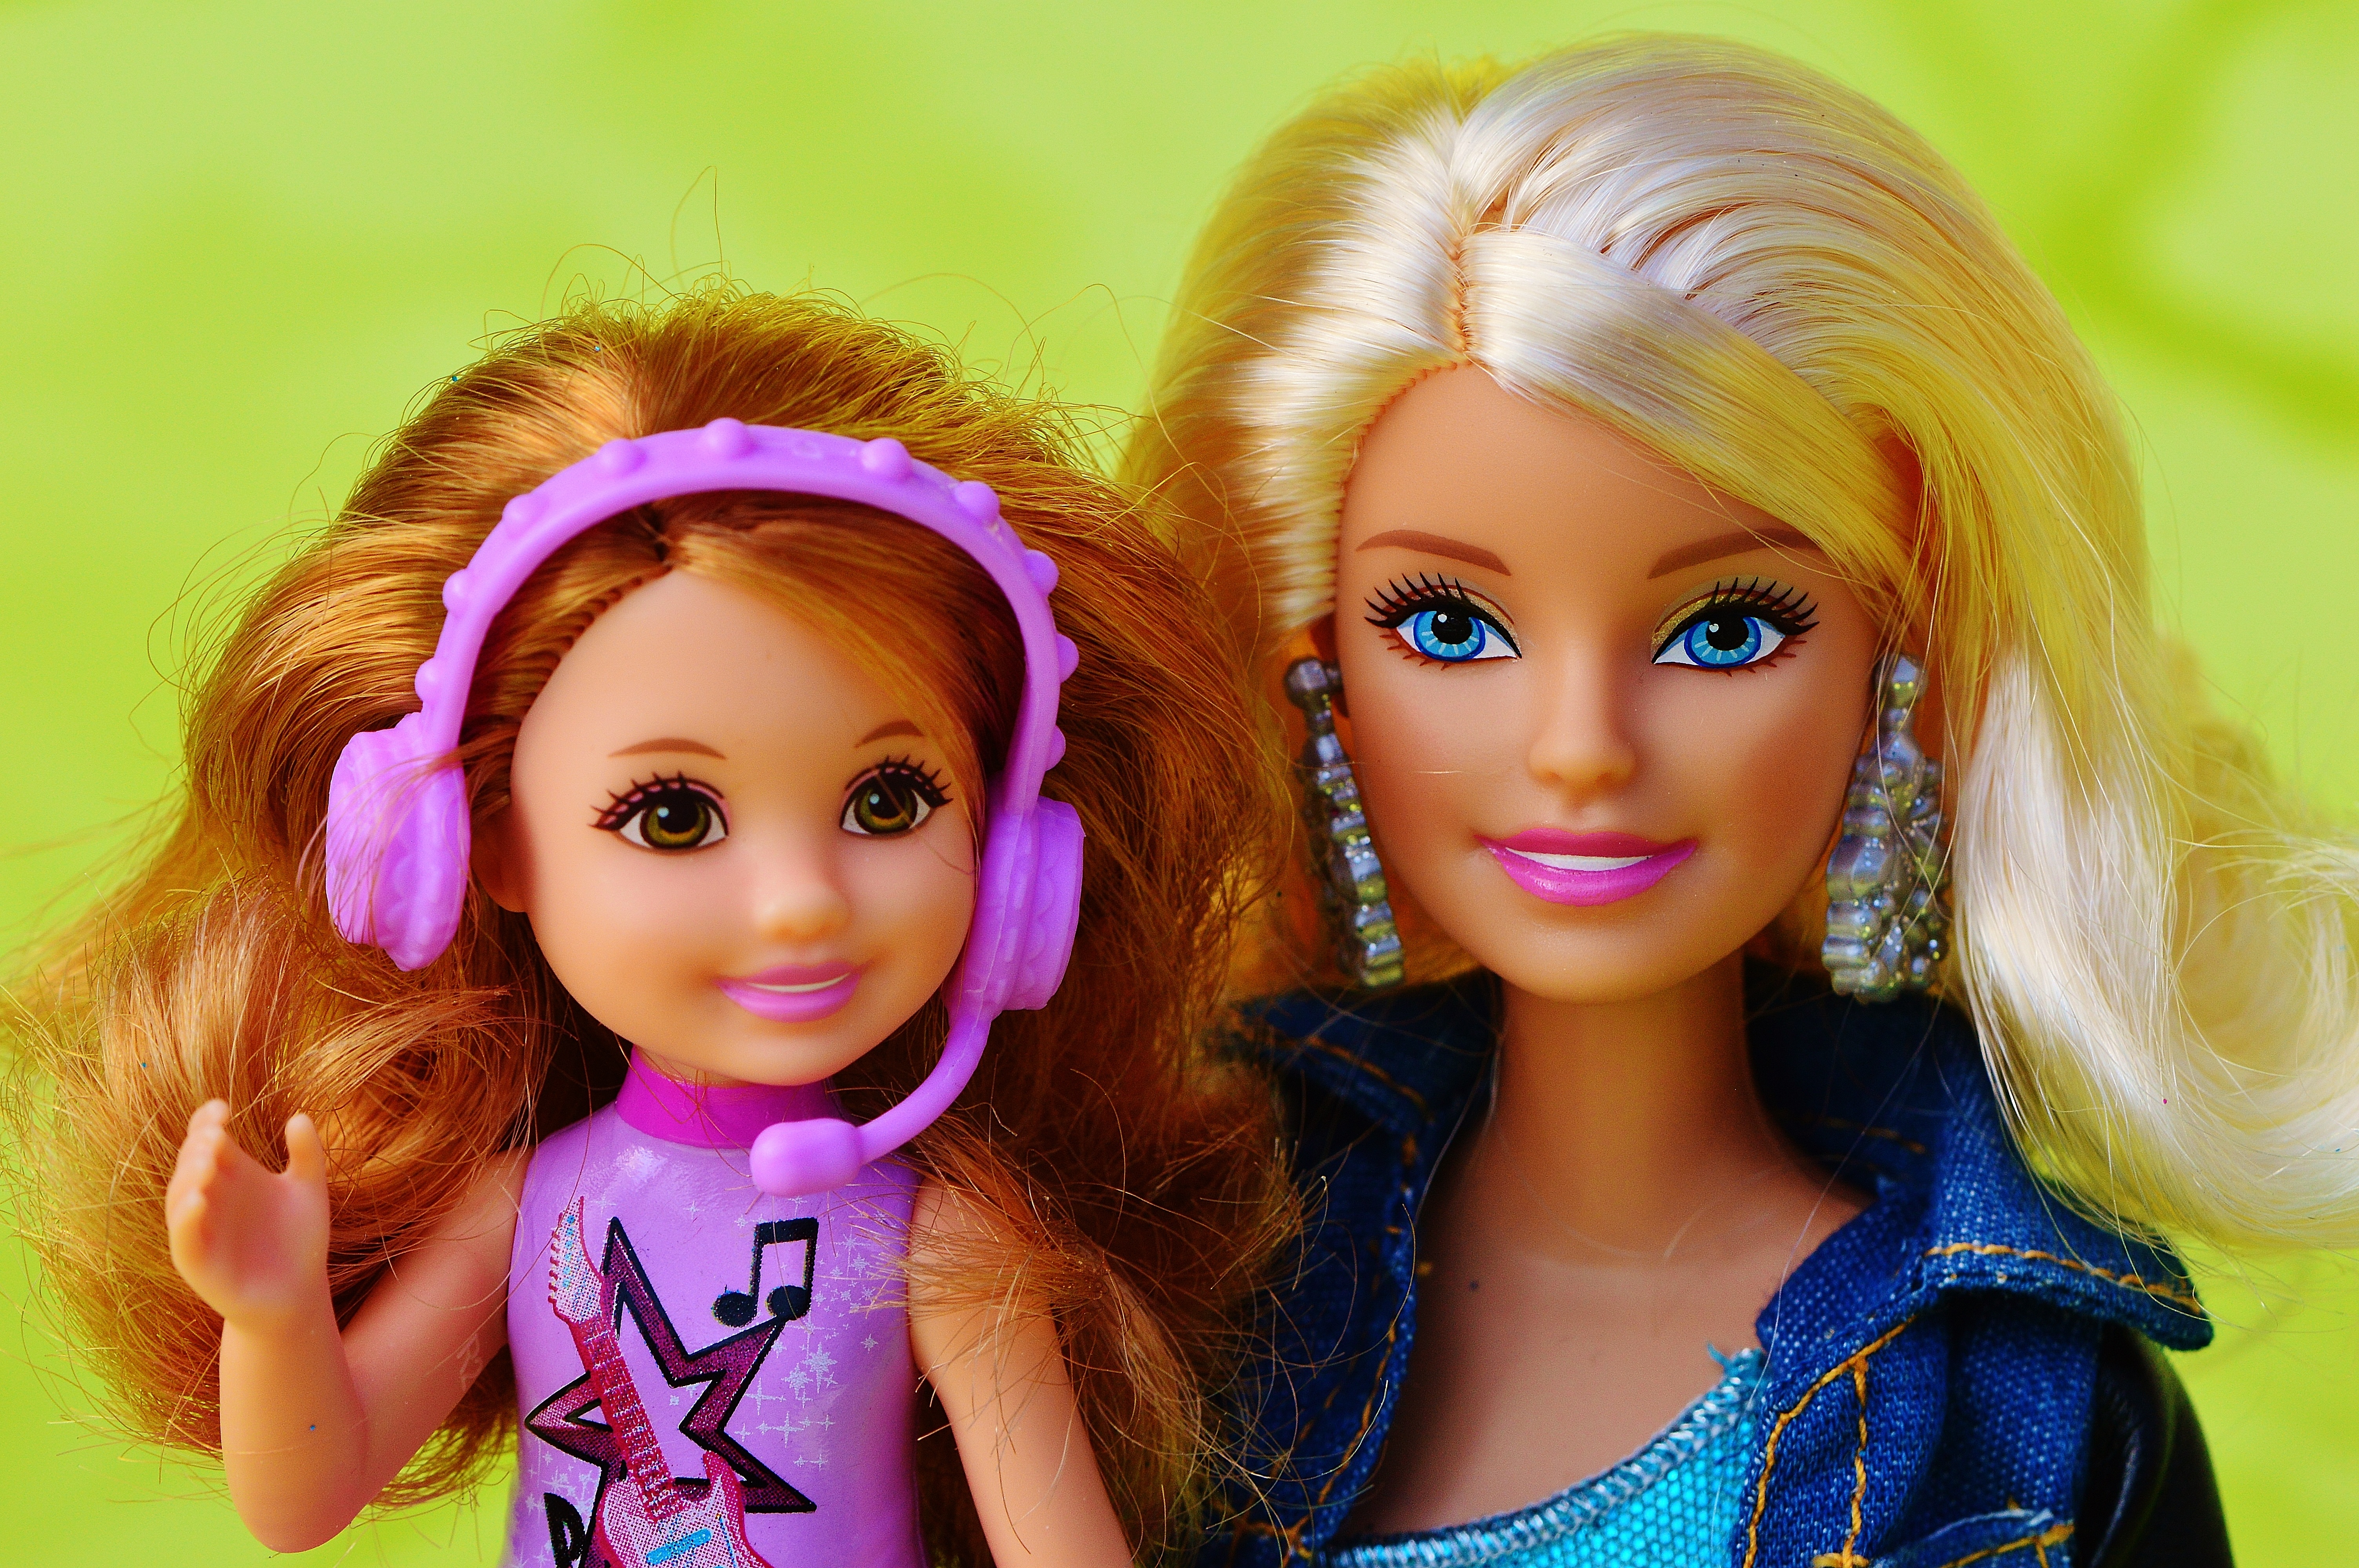
music, girl, hair, play, color, child, blue, pink, toy, hairstyle, playful, face, doll, nose, children, mother, figure, headphones, eye, head, toys, skin, beauty, beautiful, mama, blond, pretty, barbie, charming, children toys, girls toys, doll face, dolls picture, classic toy, barbie doll, fashion doll